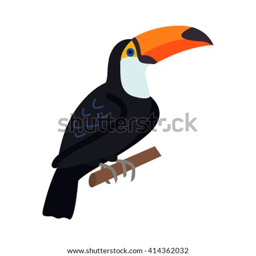
exotic toucan and wild toucan tropical bird .